57th Medical Detachment

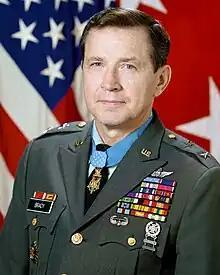
Captain Patrick Henry Brady was assigned as a Medical Evacuation Pilot in the 57th Medical Detachment from January 1964 to January 1965. He would be awarded the Medal of Honor during his second tour in Vietnam.

By 1965, the mission of the 57th Medical Detachment (Helicopter Ambulance) was established as "to provide medical air ambulance support within capabilities to U.S. and Free World Military Assistance Forces (FWMAF) personnel, and back-up service to Republic of Vietnam Air Force (VNAF) personnel as directed within III Corps Tactical Zone, ARVN 7th Division Tactical Zone within the IV Corps Tactical Zone, and back-up support for the 498th Medical Company (Air Ambulance) operating within the II Corps Tactical Zone in coordination with the Commanding Officers of the 254th and 283d Medical Detachments (Helicopter Ambulance)." Their responsibilities included: